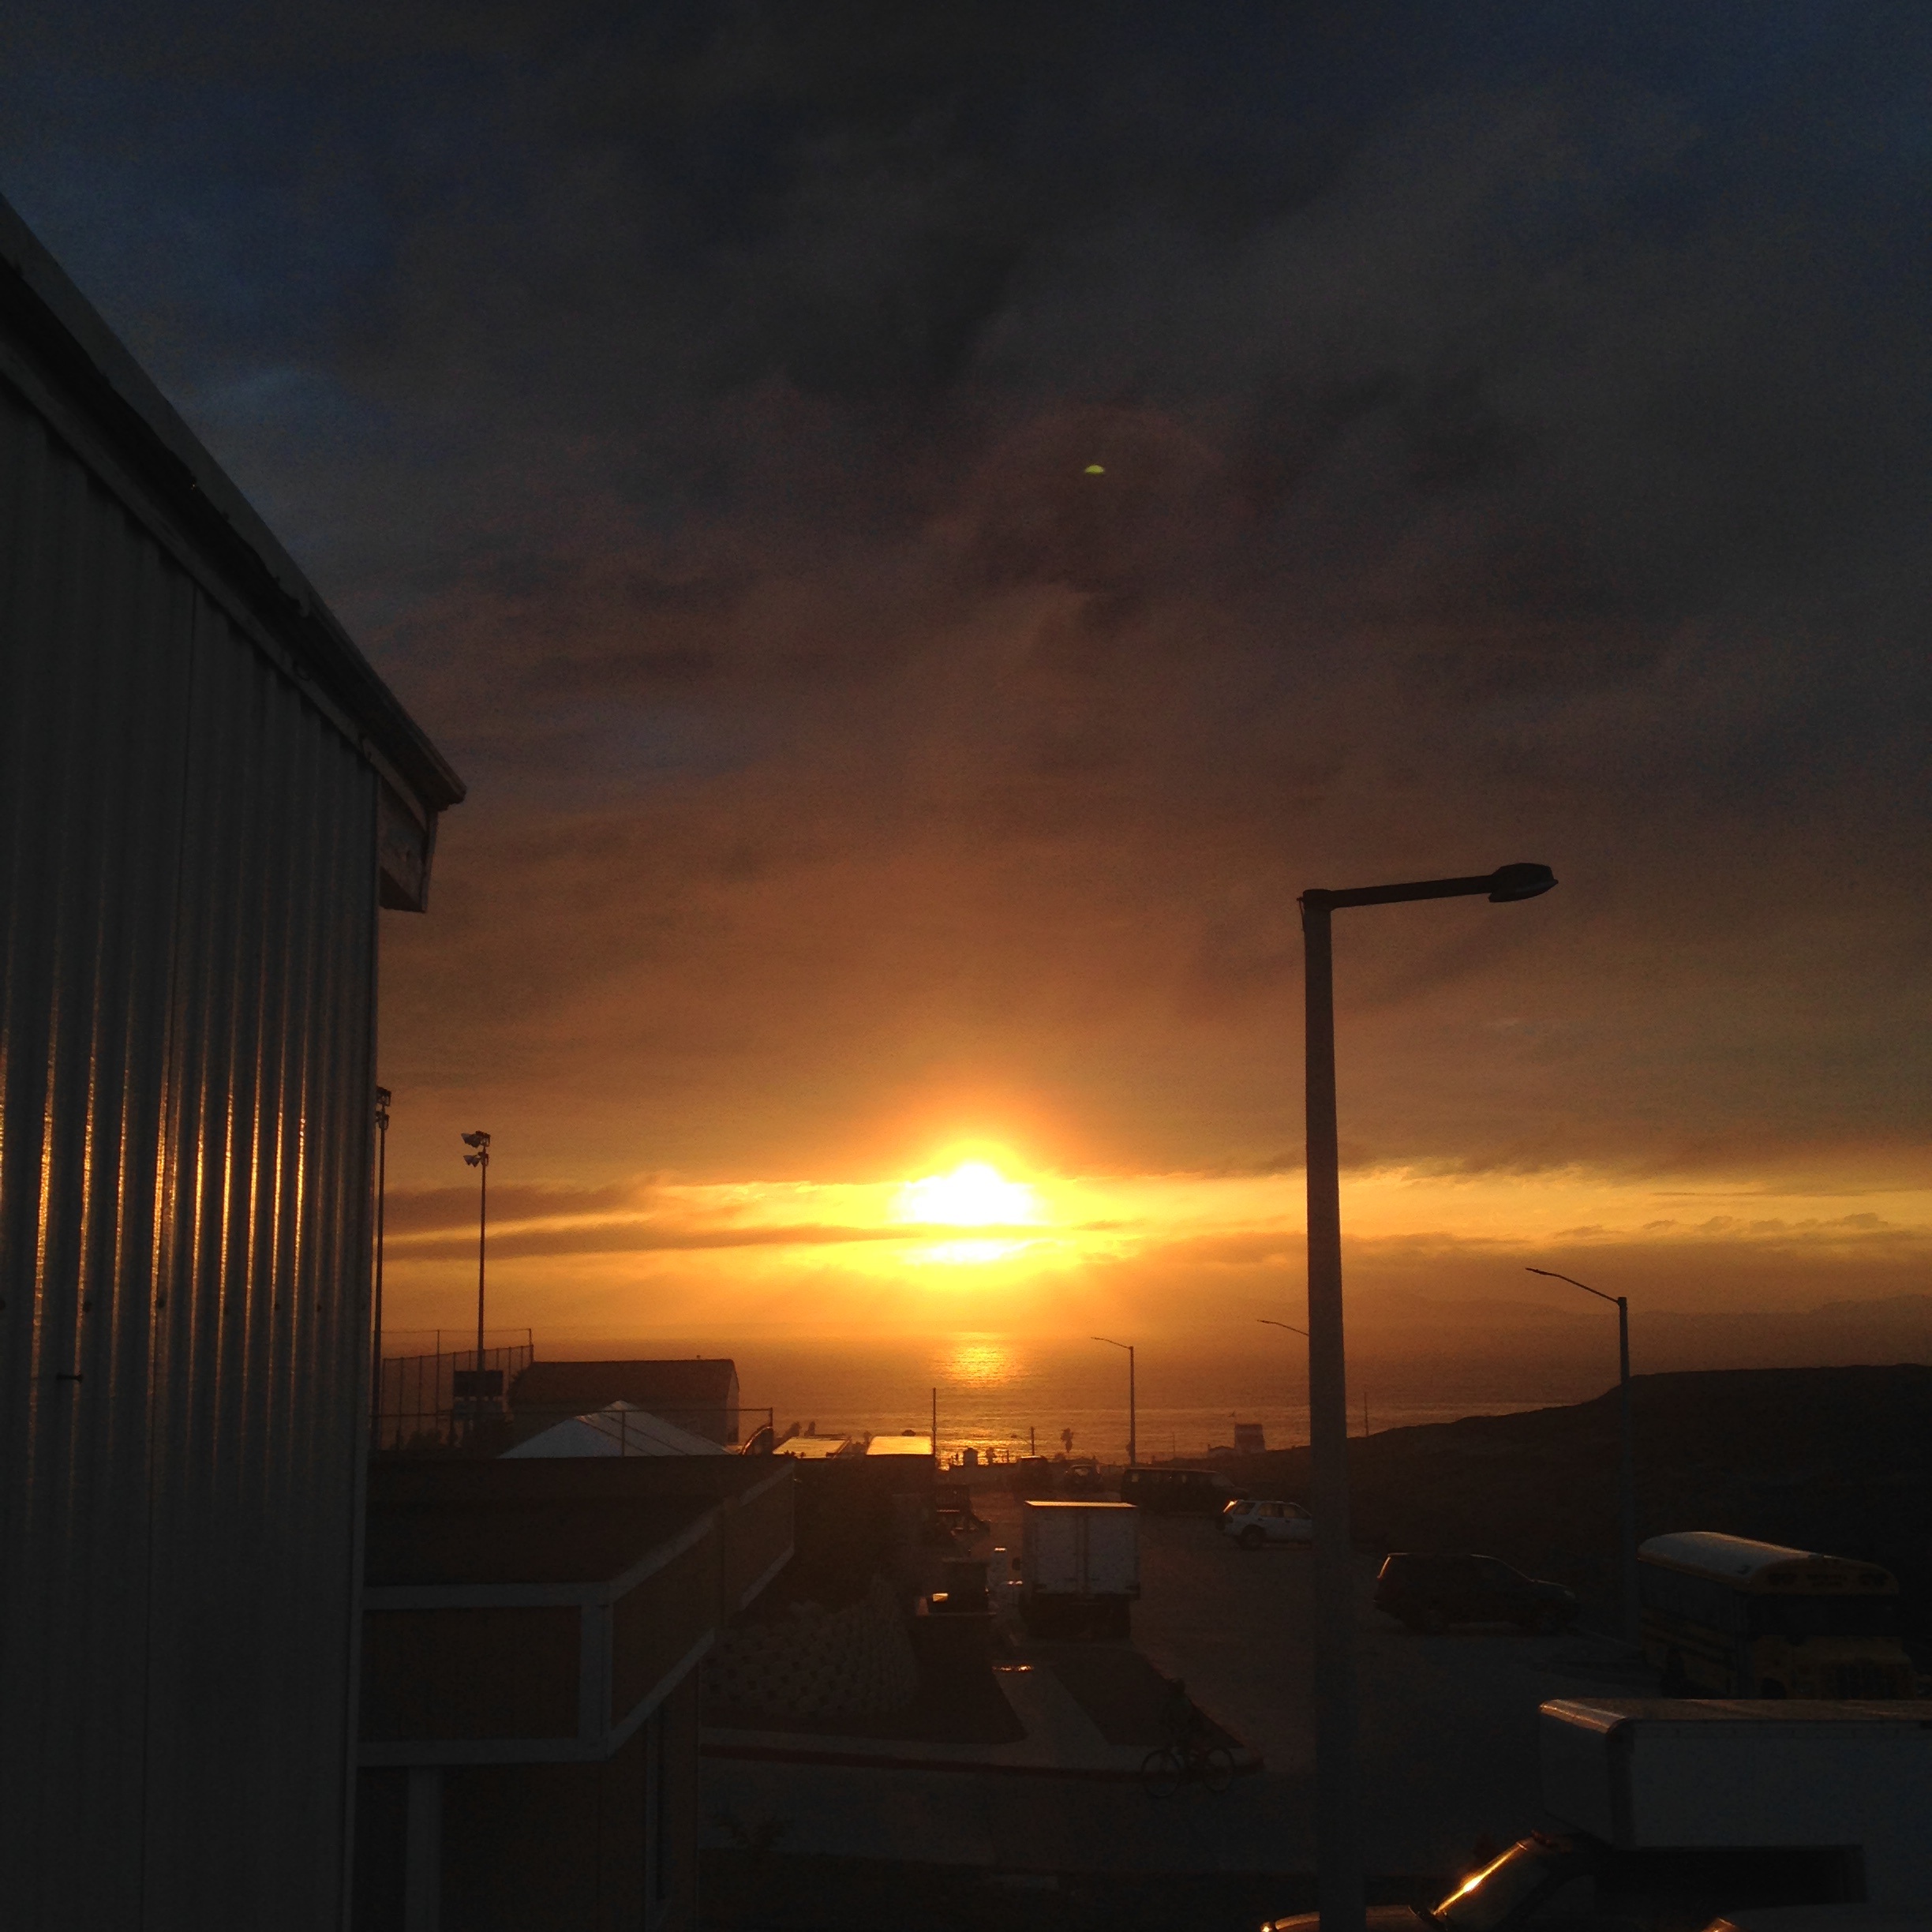
light, cloud, sky, sun, sunrise, sunset, night, sunlight, morning, dawn, atmosphere, dusk, evening, reflection, afterglow, astronomical object